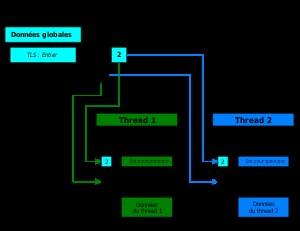
Le Thread Local Storage, ou mémoire locale de thread, est un type de mémoire spécifique et locale à un thread.